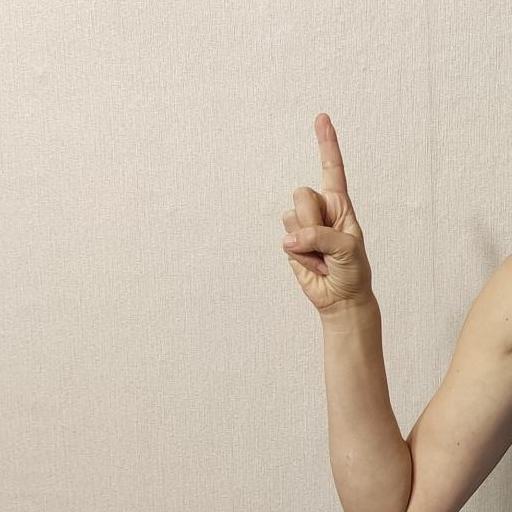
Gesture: one